Germany Year 90 Nine Zero

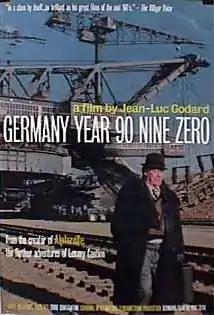

Germany Year 90 Nine Zero (French: "Allemagne année 90 neuf zéro") is a French film directed by Jean-Luc Godard and starring Eddie Constantine in his signature role as detective Lemmy Caution. This is the second film in which Godard and Constantine collaborated with the Lemmy Caution character, although it is not a sequel to "Alphaville". It was also the 15th and final time that Constantine would play his signature role in 40 years.